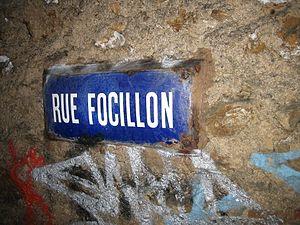
La rue Adolphe-Focillon est une rue du 14ᵉ arrondissement de Paris.